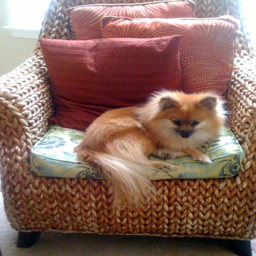
dogs that look like foxes